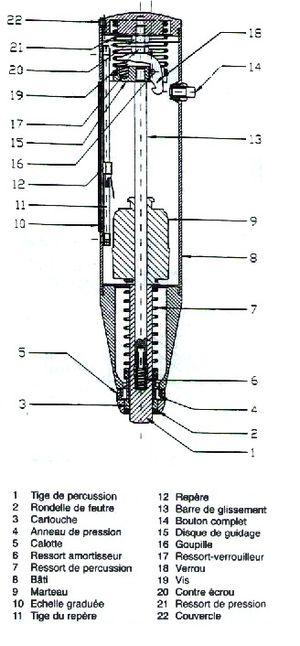
Scléromètre à béton